Guido Lauri

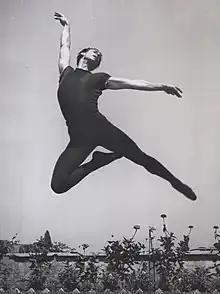
Lauri dancing in the 50s.

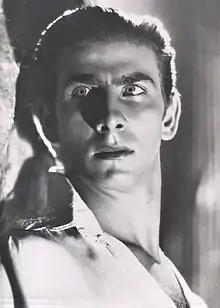
Lauri, Hollywood (mid-50s).

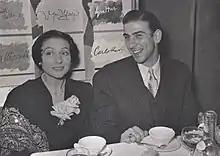
With French "étoile" Yvette Chauviré in Rome in the mid-50s.

As a ballet master and choreographer, he directed the Rome Opera Ballet between 1965 and 1983 collaborating with Anton Dolin (ballet dancer), Rudolf Nureyev, Roland Petit, Ninette De Valois, Patricia Neary, Pierre Lacotte; as a member of jury, he was invited by close friend Yuri Grigorovich in world-class dance competitions like those of Varna, Tokyo and Osaka.